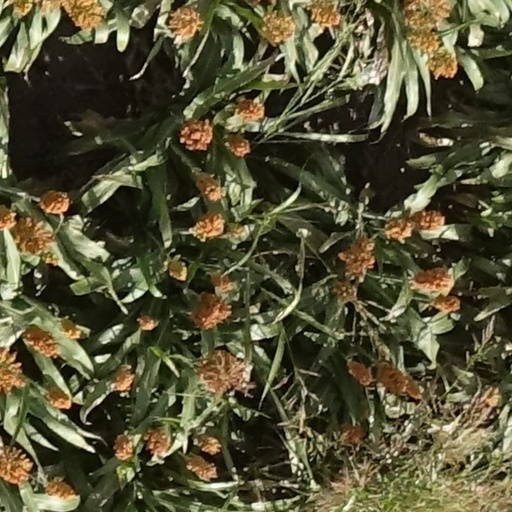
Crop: sorghum